Fabio Galante

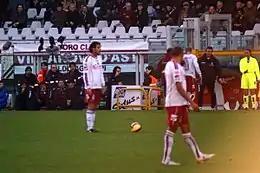
Galante with Livorno in 2008

Fabio Galante (born 20 November 1973) is an Italian former professional footballer who played as a defender. He represented Italy at the 1996 Summer Olympics.